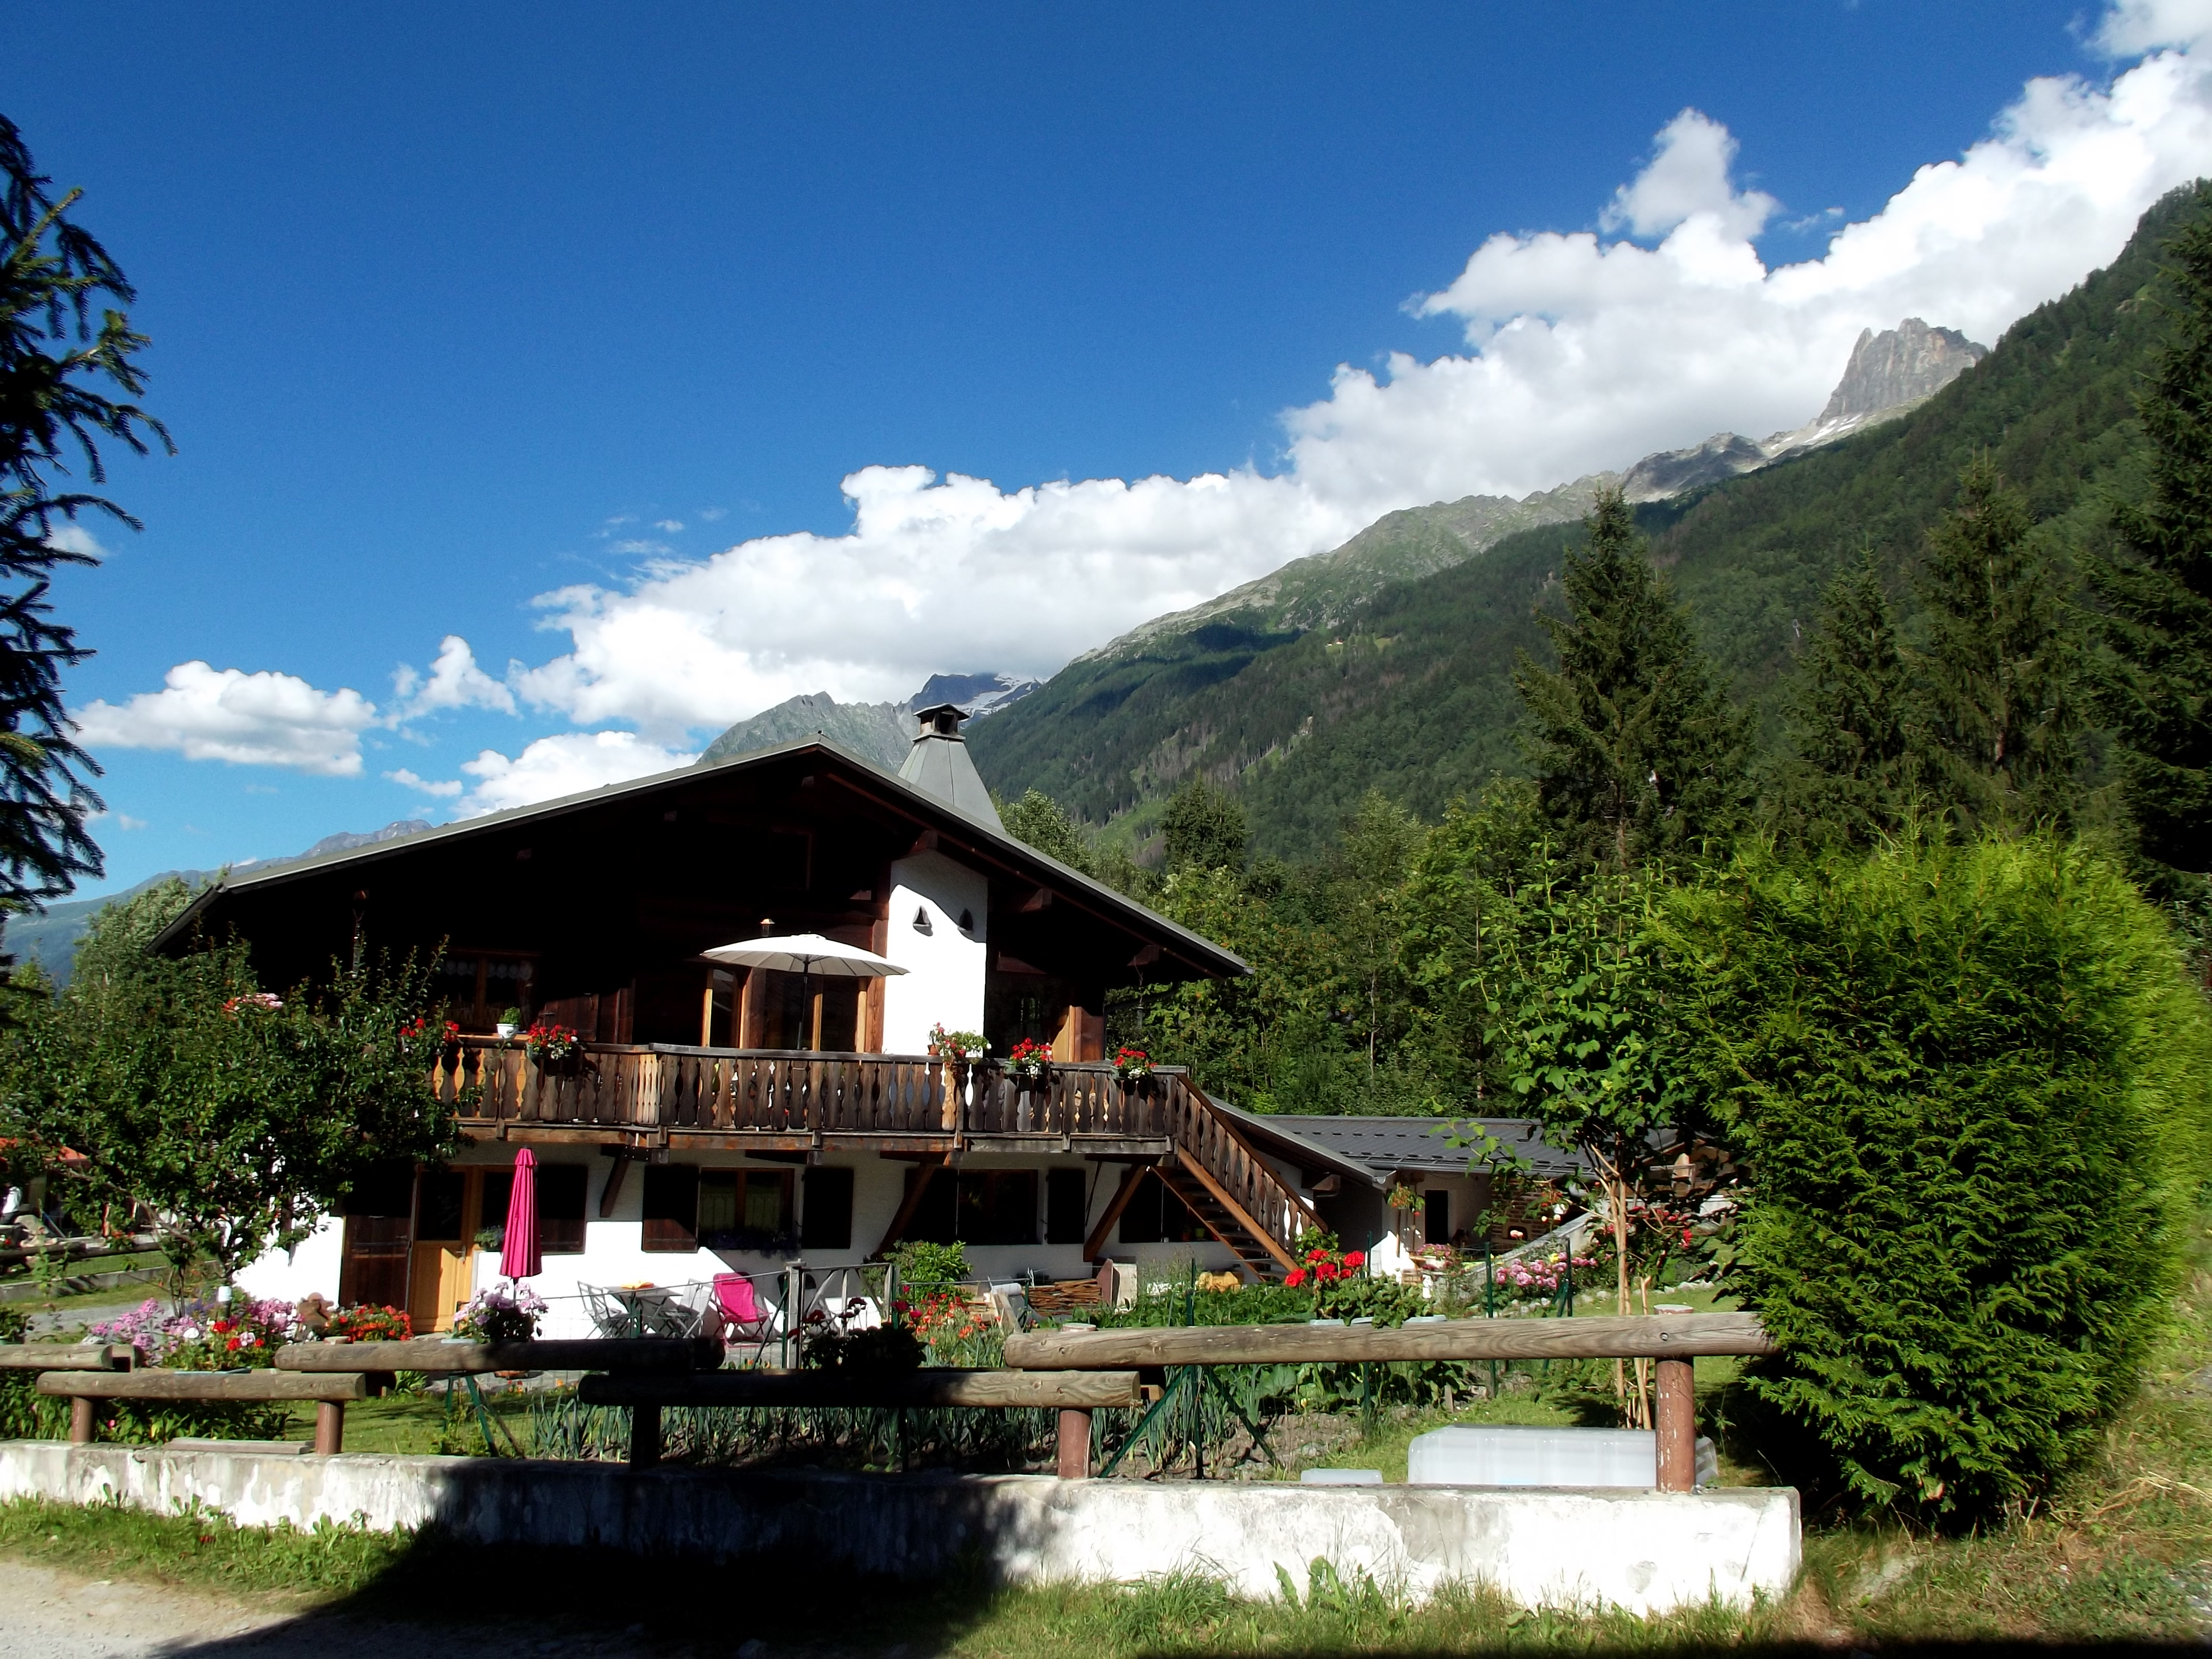
landscape, tree, water, nature, mountain, plant, sky, villa, house, lake, home, valley, mountain range, hut, cottage, tourism, leisure, national park, resort, alps, estate, elevation, real estate, mountain village, hill station, mountainous landforms, mount scenery